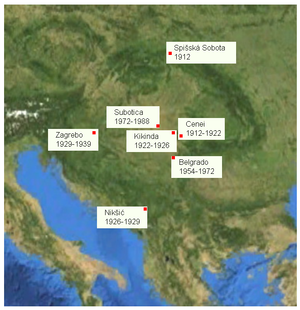
Lieux de résidence successives de Tibor Sekelj (1912-1988) en Europe
Tibor Sekelj était un citoyen du monde yougoslave d'origine hongroise, journaliste, explorateur, auteur et juriste. Il a entrepris des expéditions à travers toute l'Amérique du Sud, l'Asie et l'Afrique. Contrairement à d'autres globe-trotters et explorateurs le but de ses recherches n'était pas essentiellement l'aspect matériel du monde, mais il voulait comprendre et découvrir l'essence de l'âme humaine. Les champs d'activité sur lesquels il s'est illustré avec beaucoup de succès sont nombreux.